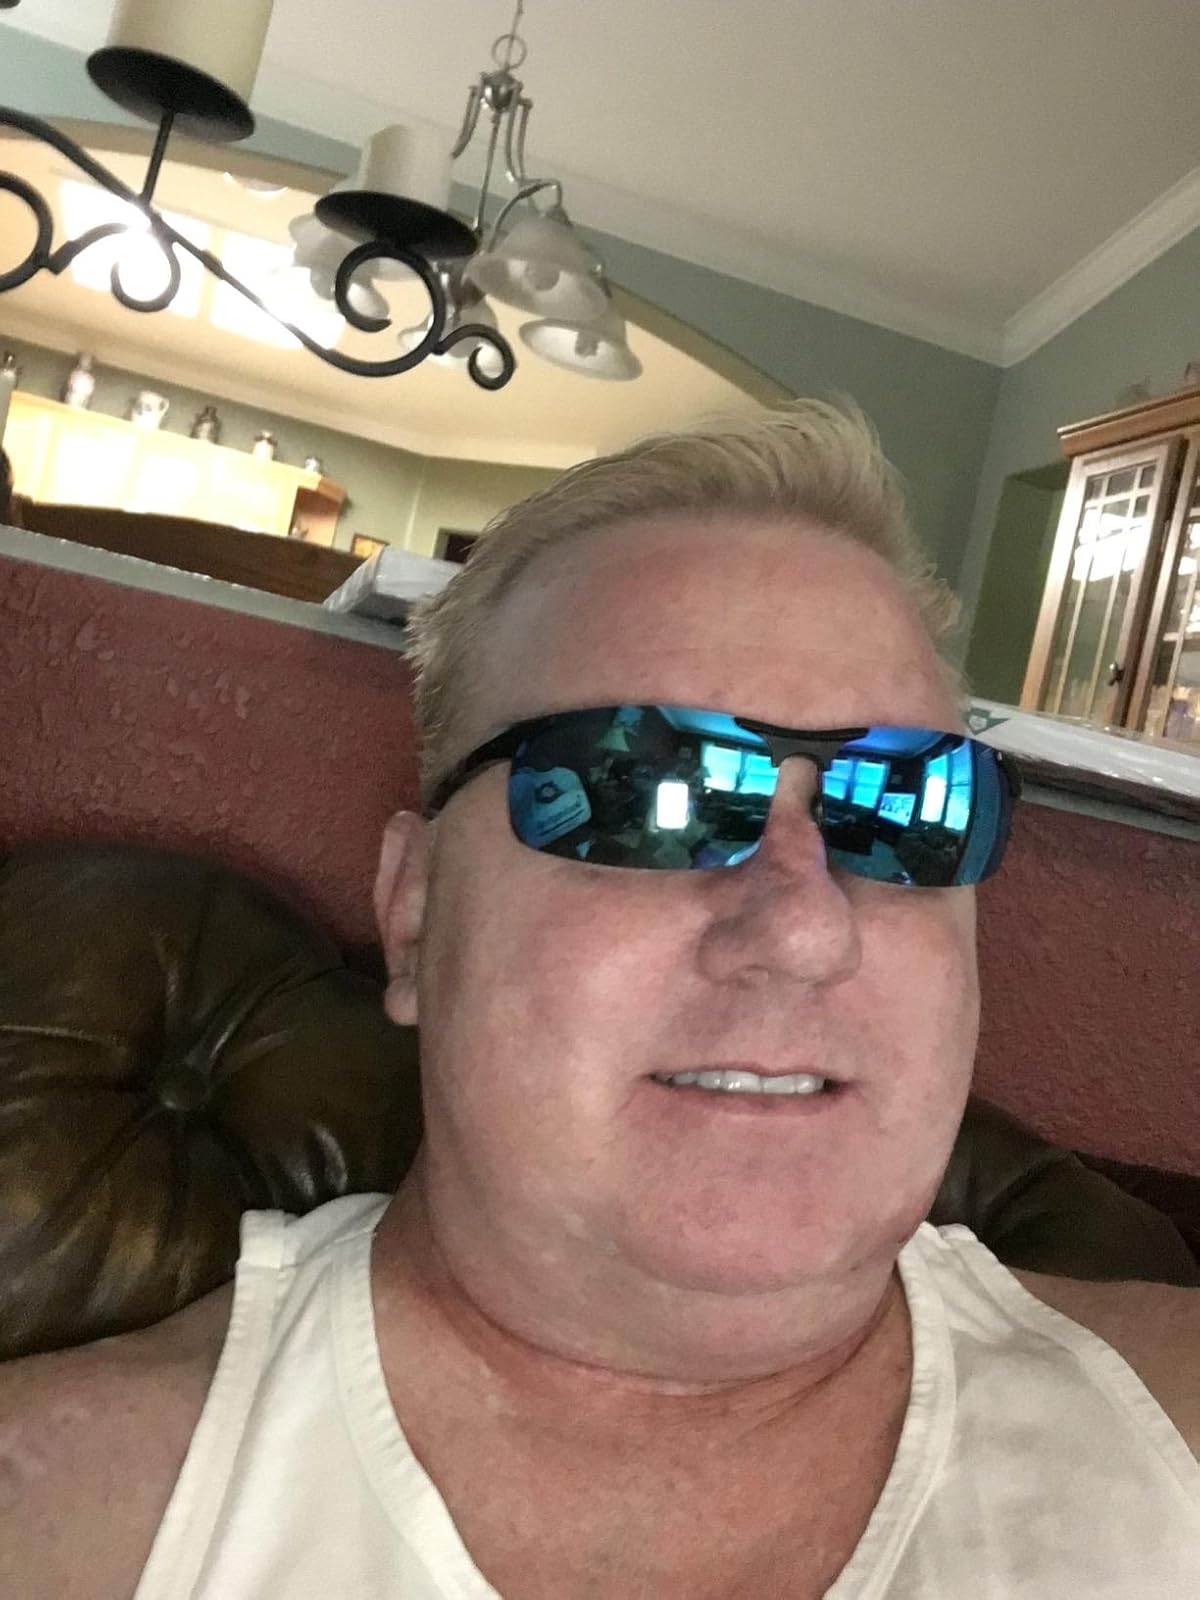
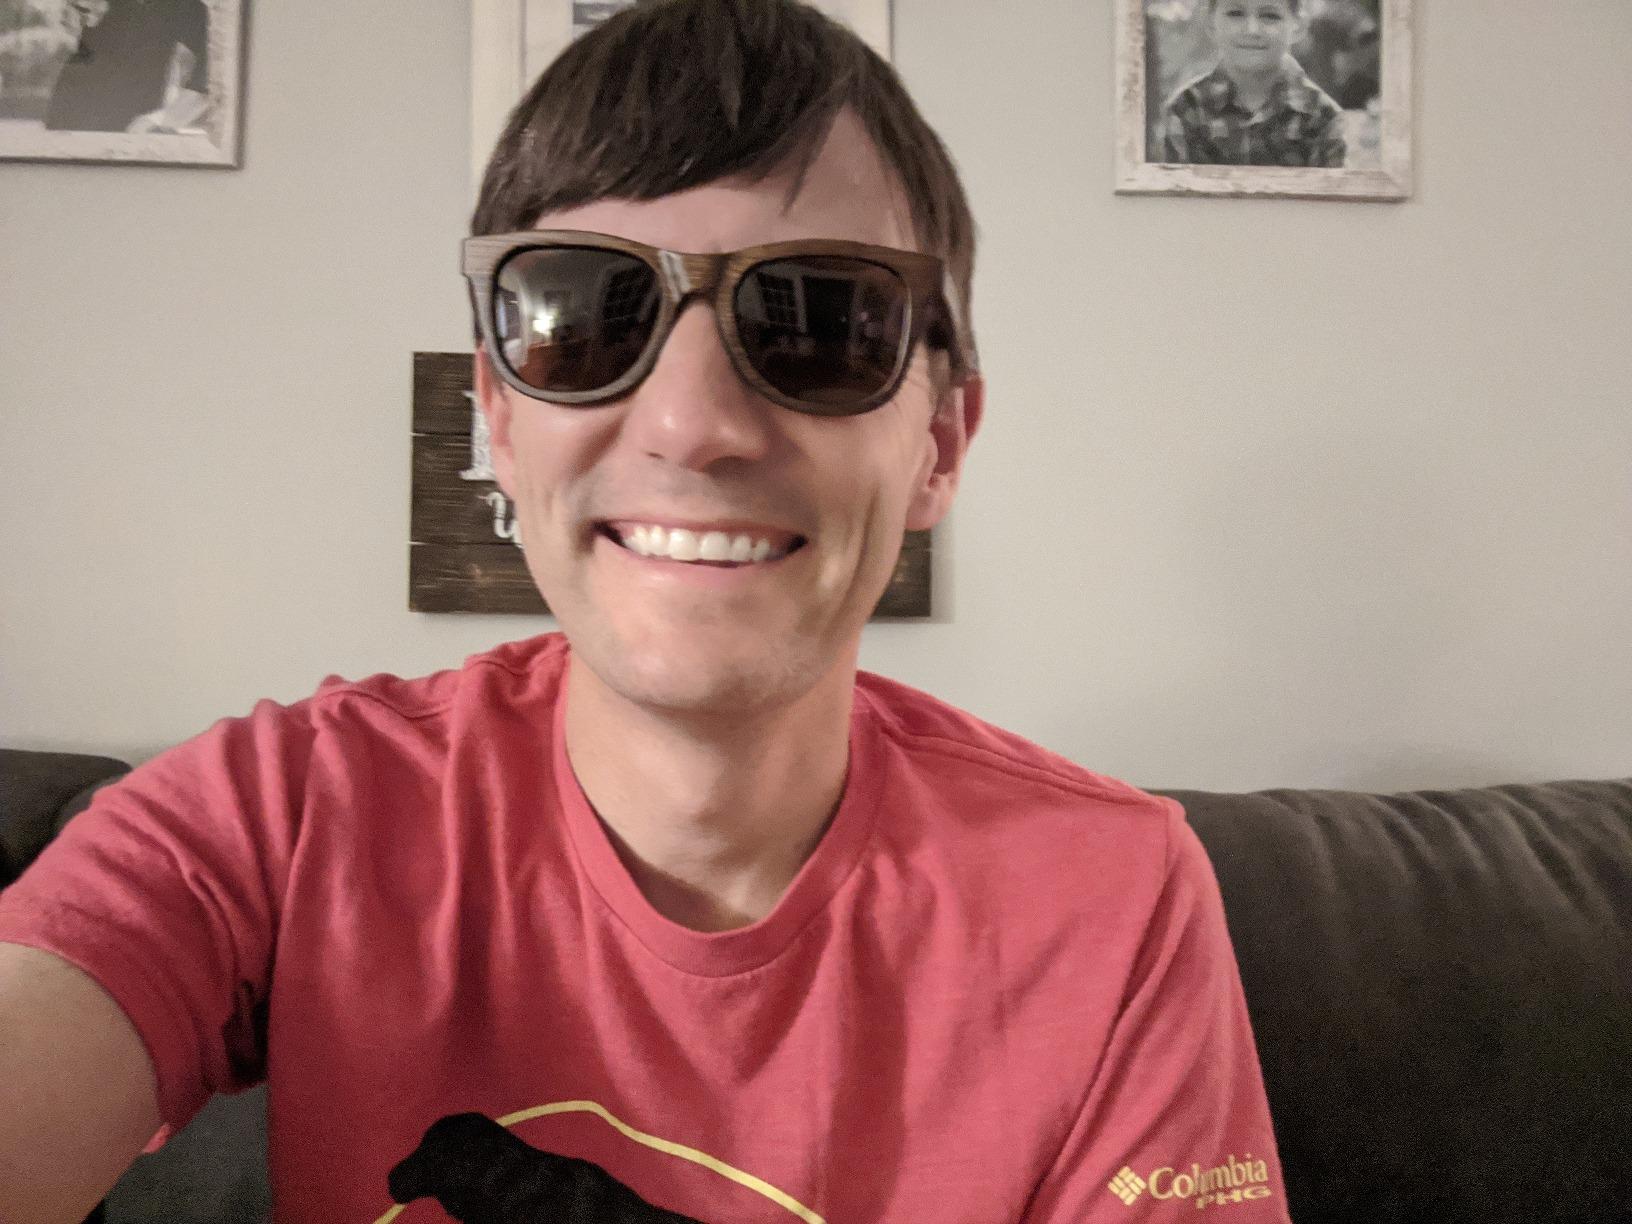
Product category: accessories_sunglasses
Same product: no